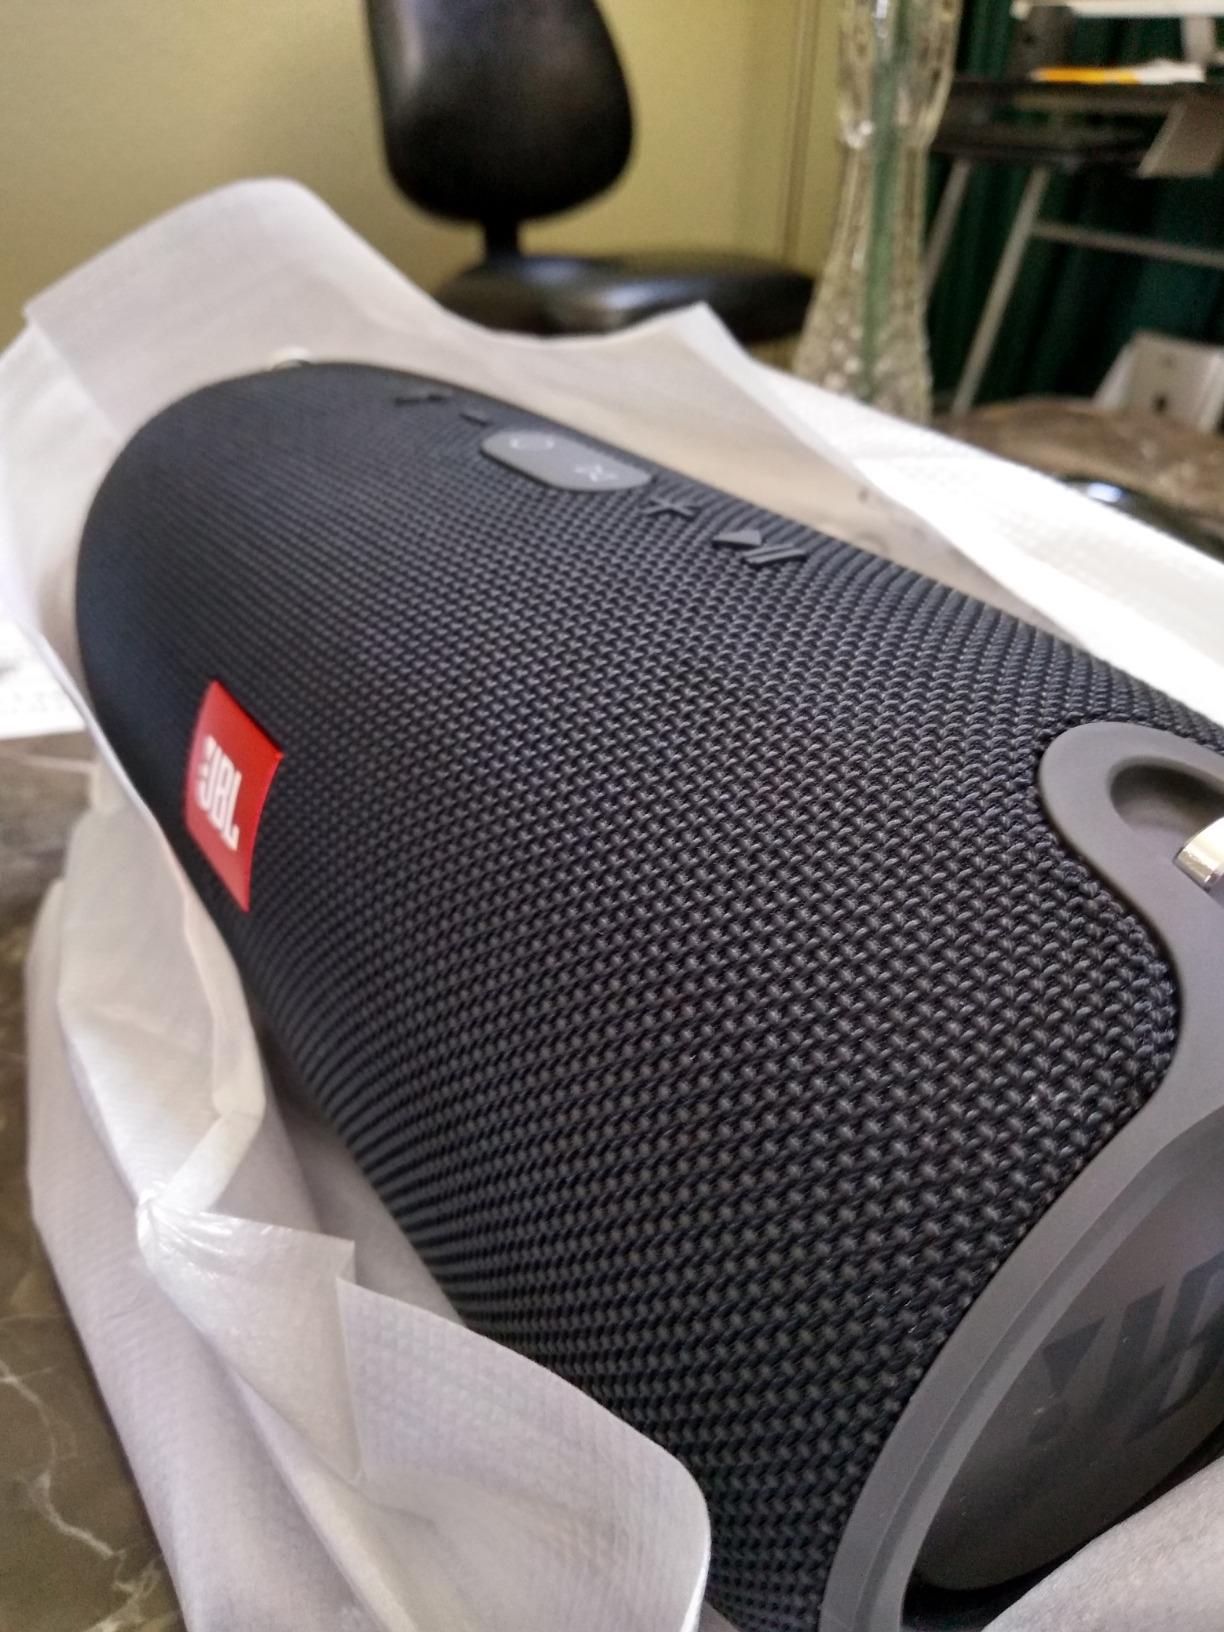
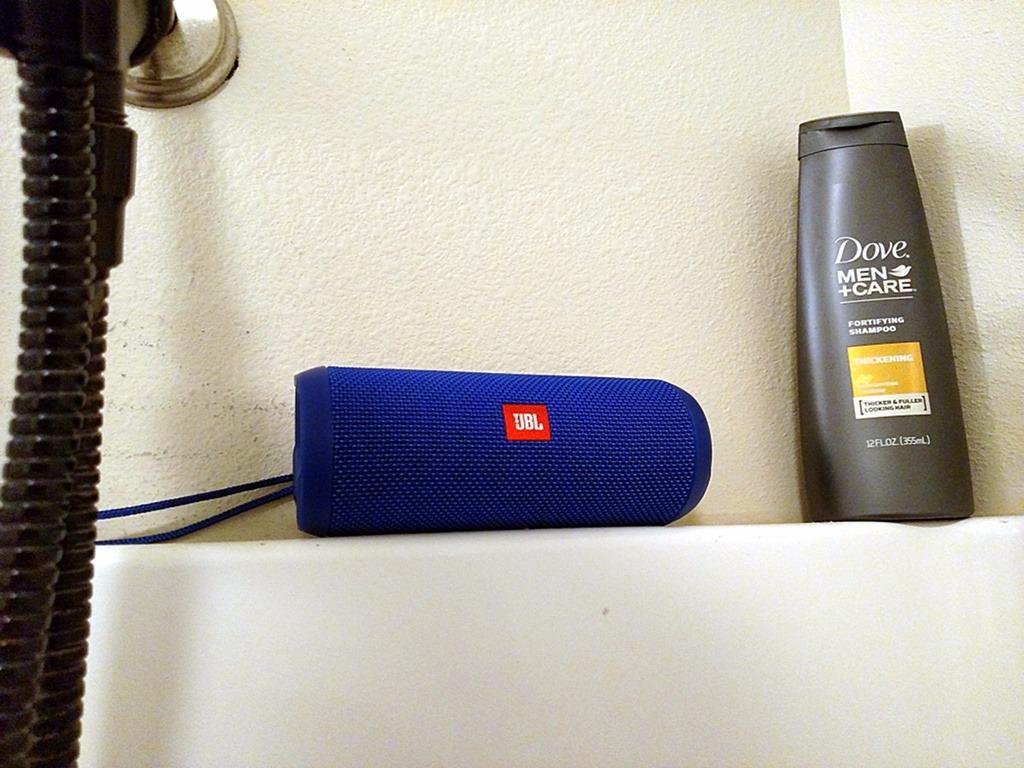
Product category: speaker
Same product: no